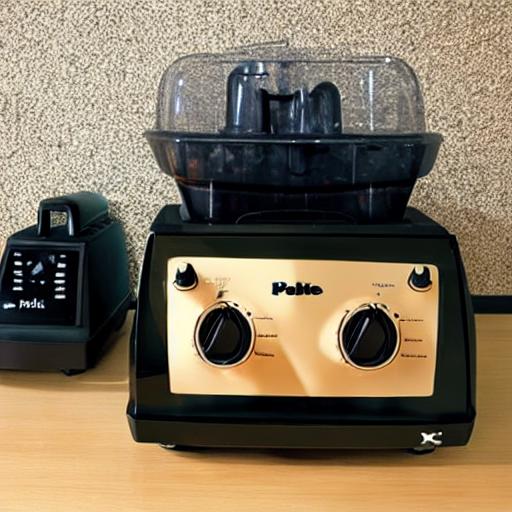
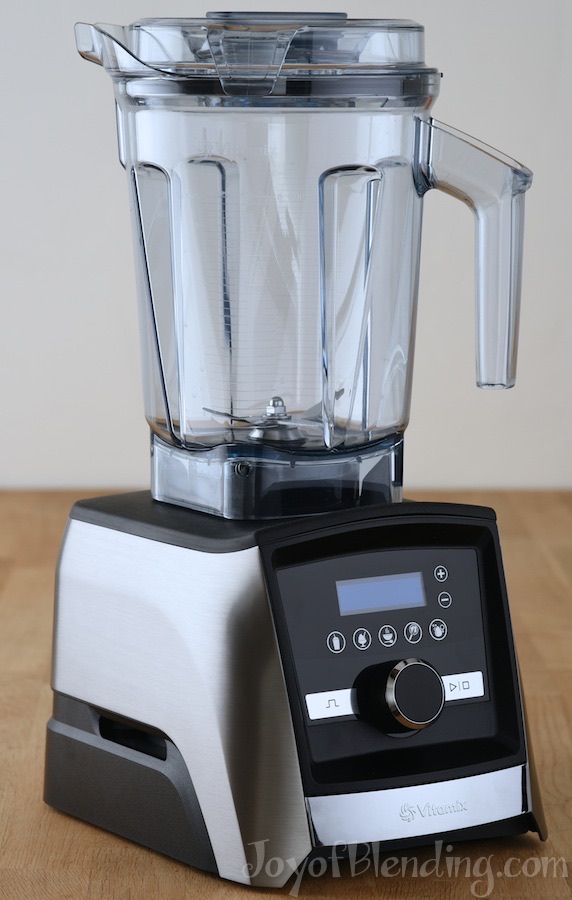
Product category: items_blender
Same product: no